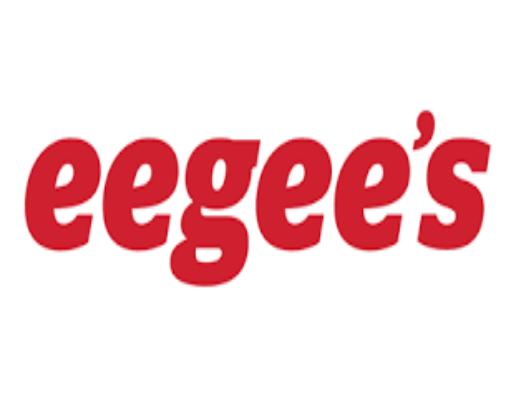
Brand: Eegee's
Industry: Food